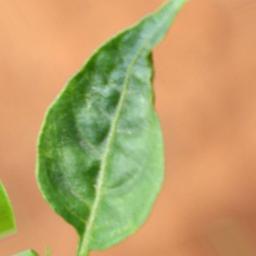
Label: mites_and_trips